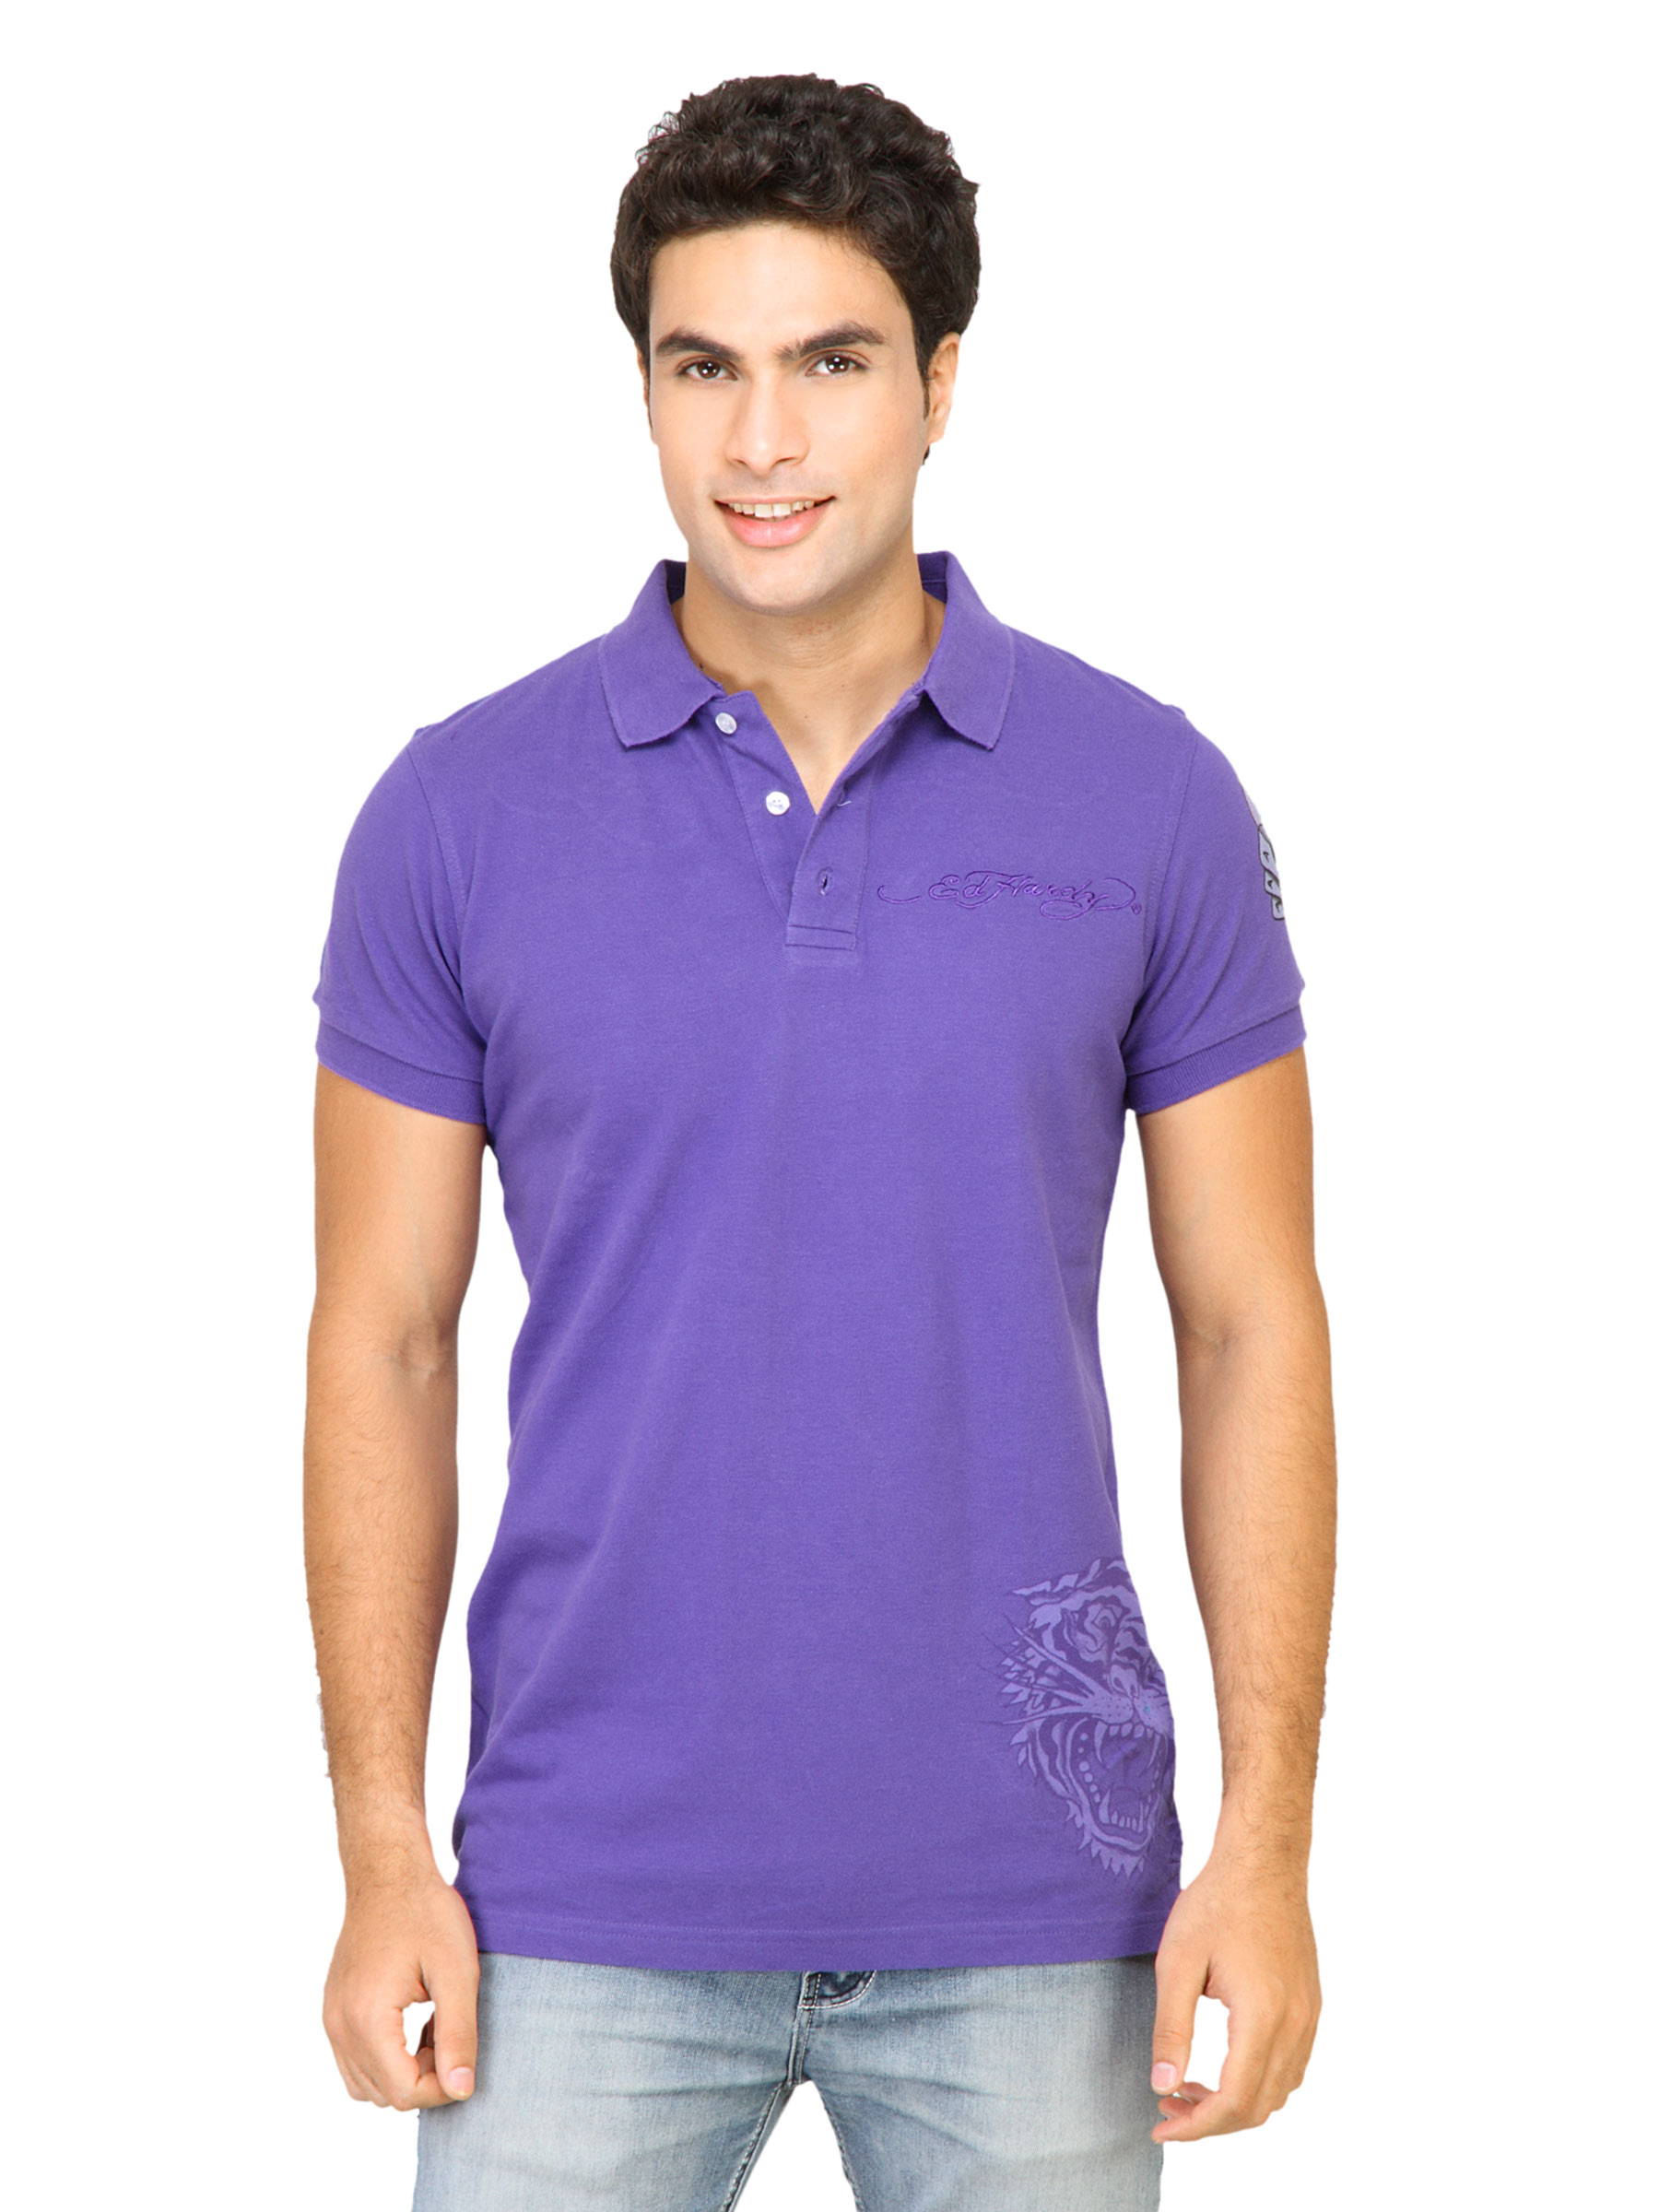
Ed Hardy Men Skull Print Purple Tshirts
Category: Apparel / Topwear / Tshirts
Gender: Men
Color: Purple
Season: Fall 2011
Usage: Casual